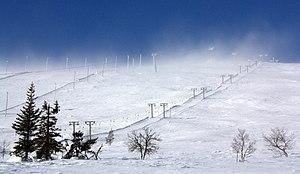
Le mont Yllästunturi ou Ylläs est un mont de 719 mètres d'altitude situé dans la municipalité de Kolari en Finlande.